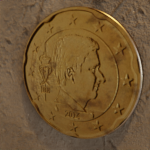
Coin value: 20cents
Country: be
Edition: 2014